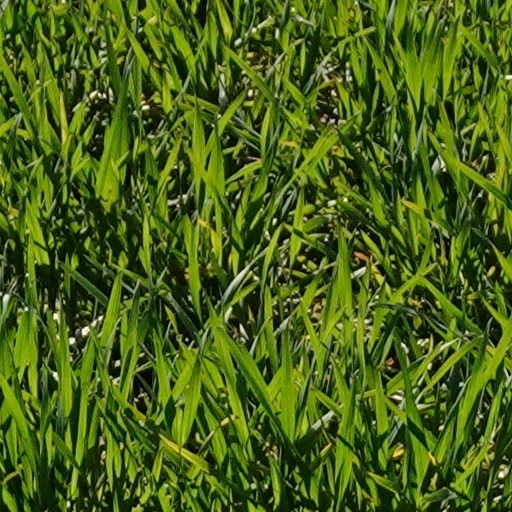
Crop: wheat